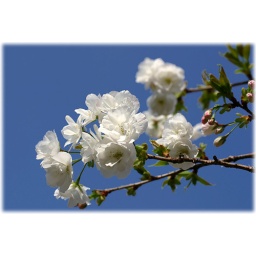
cherry blossoms against the blue sky #2